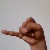
The image shows a hand gesture representing the letter 'J' in Indian Sign Language.